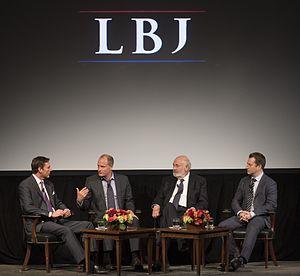
L. B. Johnson, après Kennedy est un film américain réalisé par Rob Reiner, sorti en 2016. Il s'agit d'un film biographique sur Lyndon B. Johnson, 36ᵉ président des États-Unis.